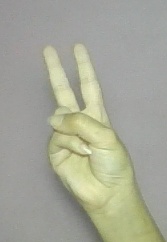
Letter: taa